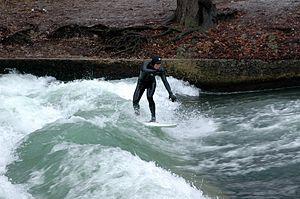
Munich est une ville allemande, capitale du Land de Bavière. Avec 1 552 762 habitants intra-muros au 30 septembre 2019 et 2 351 706 habitants dans son aire urbaine, elle est la troisième ville au niveau national par la population après Berlin et Hambourg. La Région métropolitaine de Munich, qui englobe également Augsbourg et Ingolstadt, compte quant à elle plus de cinq millions d'habitants. Traversée par l'Isar, affluent du Danube, elle se situe dans le district de Haute-Bavière, au pied des Alpes bavaroises.